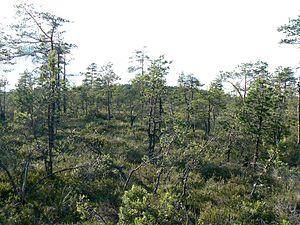
La commune de Käru est une municipalité rurale d'Estonie située dans le Comté de Rapla. Elle s'étend sur une superficie de 214,91 km² et a 606 habitants au 1ᵉʳ janvier 2012.